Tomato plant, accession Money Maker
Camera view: horizontal (90 deg, fisheye); turntable rotation: 90 degrees
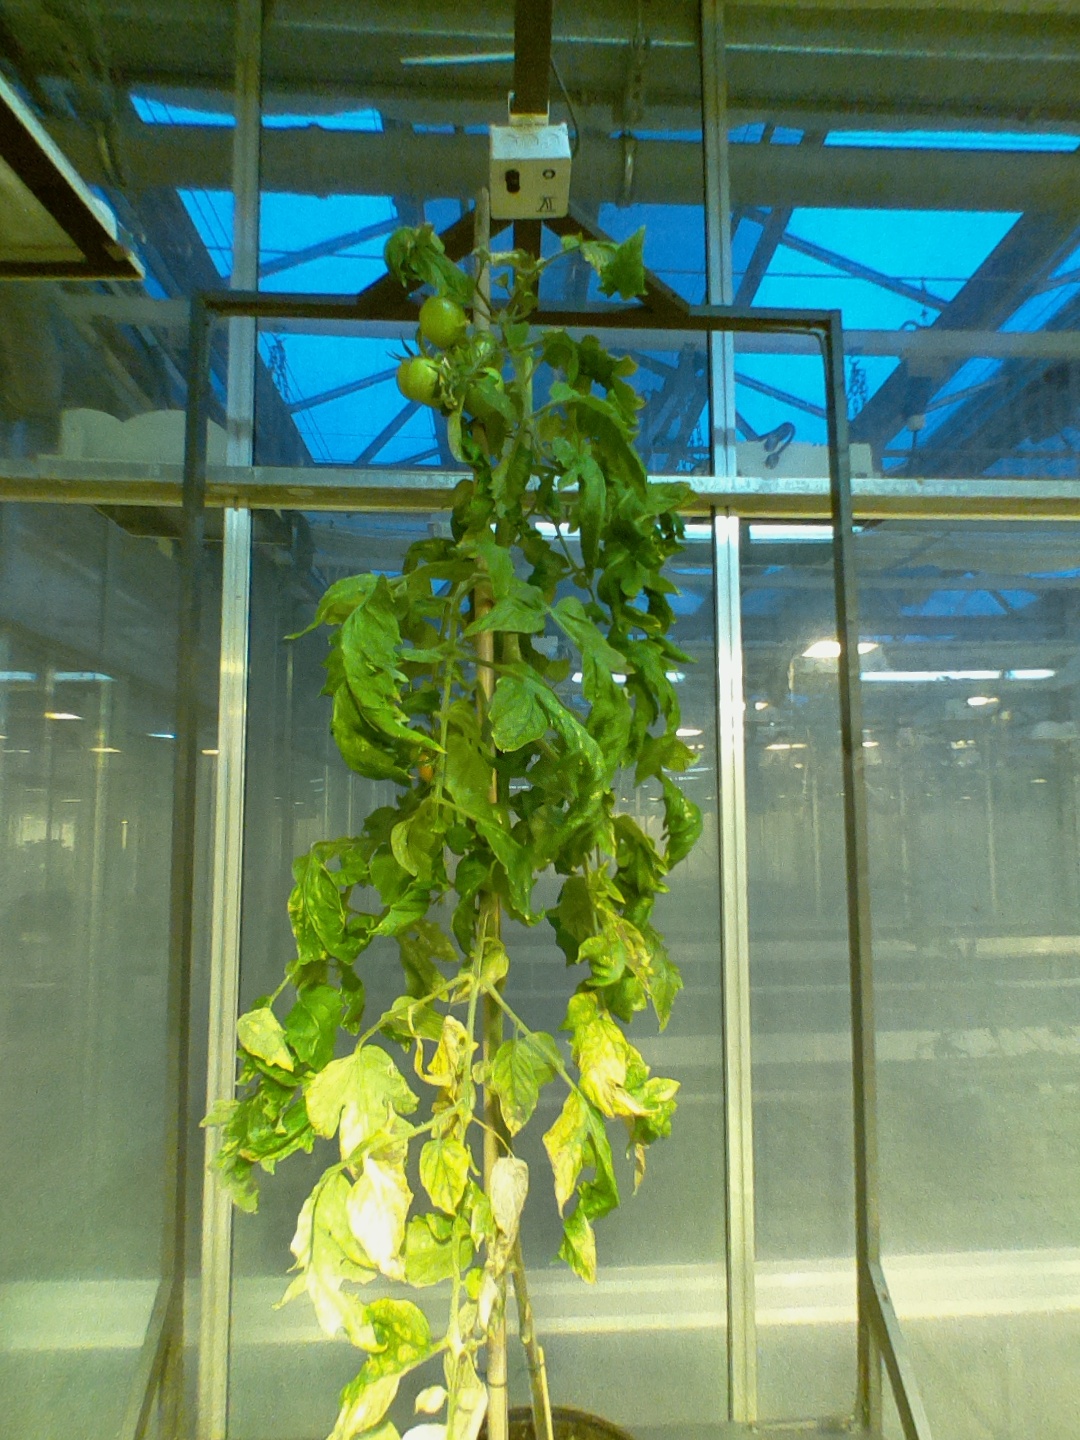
BBCH growth stage 80: fruits start showing typical ripe color (orange -> red)